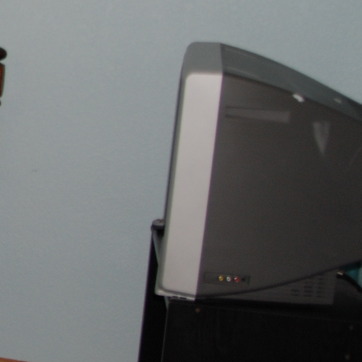
Material: plastic